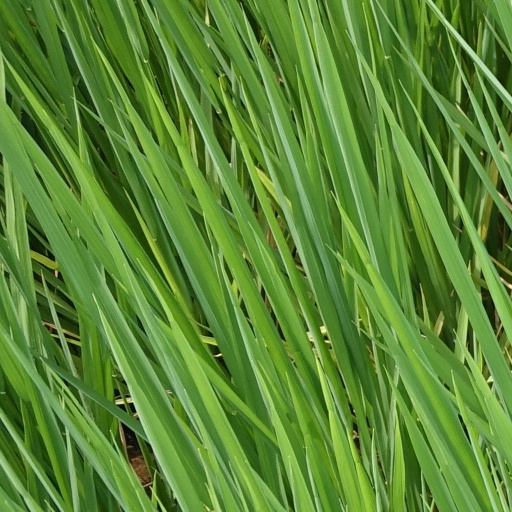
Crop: rice